Tom Everett Scott

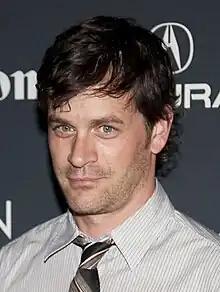
Scott in 2010

Thomas Everett Scott (born September 7, 1970) is an American actor. His film work includes a starring role as drummer Guy Patterson in the film "That Thing You Do!", the protagonist in "An American Werewolf in Paris", and notable roles in "Boiler Room", "One True Thing", "Dead Man on Campus", "The Love Letter", "Because I Said So", "Danger One", "La La Land", and "Clouds".